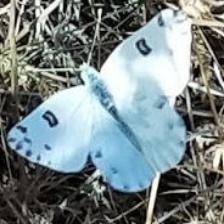
Species: BECKERS WHITE
Butterfly family (ImageNet category): cabbage_butterfly